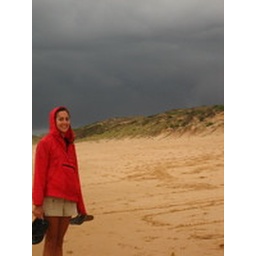
Carly is excited to be off the stupis bus and on the beach-even with the sketchy clouds in the back ground